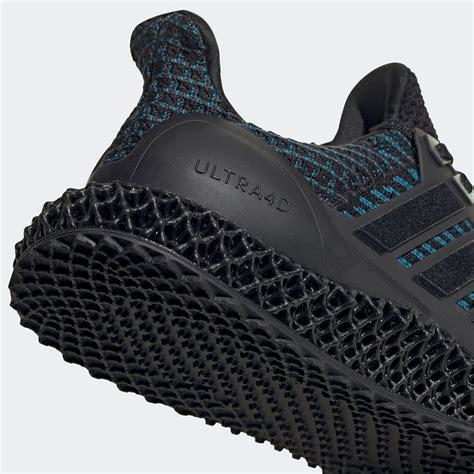
Brand: Adidas
Model: 4D